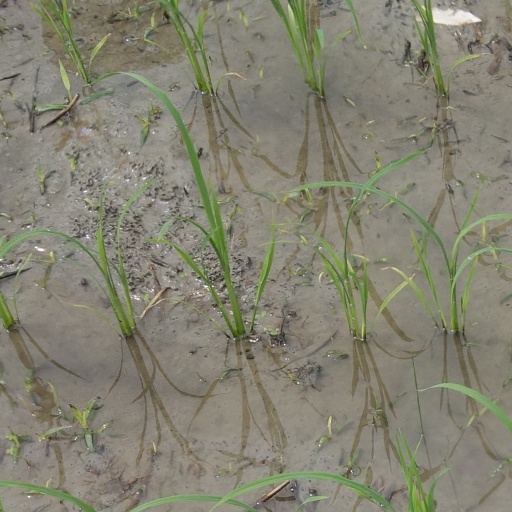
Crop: rice